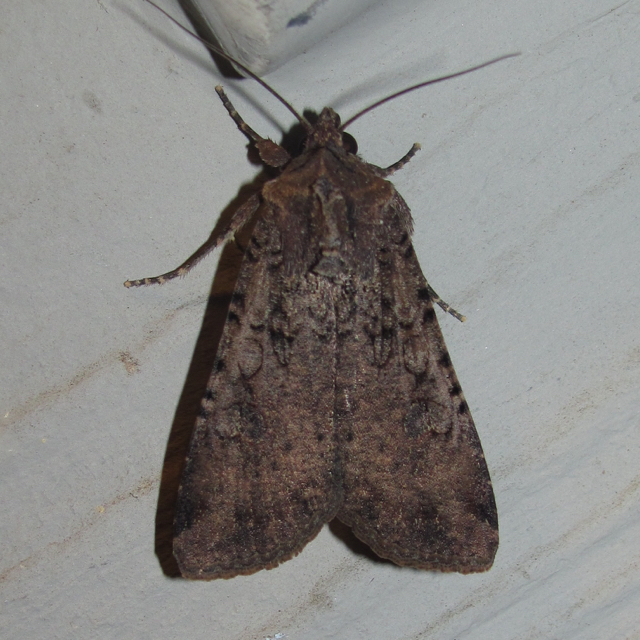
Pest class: cutworms